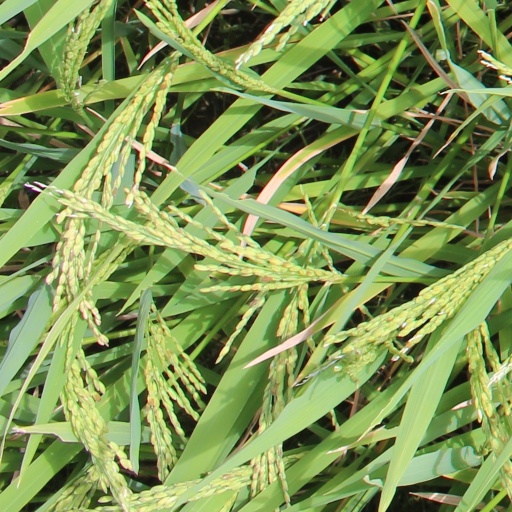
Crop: rice